London Southend Airport

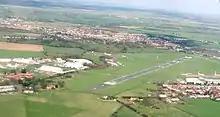
Aerial view looking north-east, prior to the construction of the runway extension

London Southend Airport mainly handles scheduled passenger, charter, cargo and business flights, alongside general aviation flying and pilot training (both fixed-wing aircraft and helicopter). The airport is run by London Southend Airport Co Ltd, which employs around 250 people. During the large 2012 airport expansion, there were over 500 more people working at the airport compared to the same time in 2011.